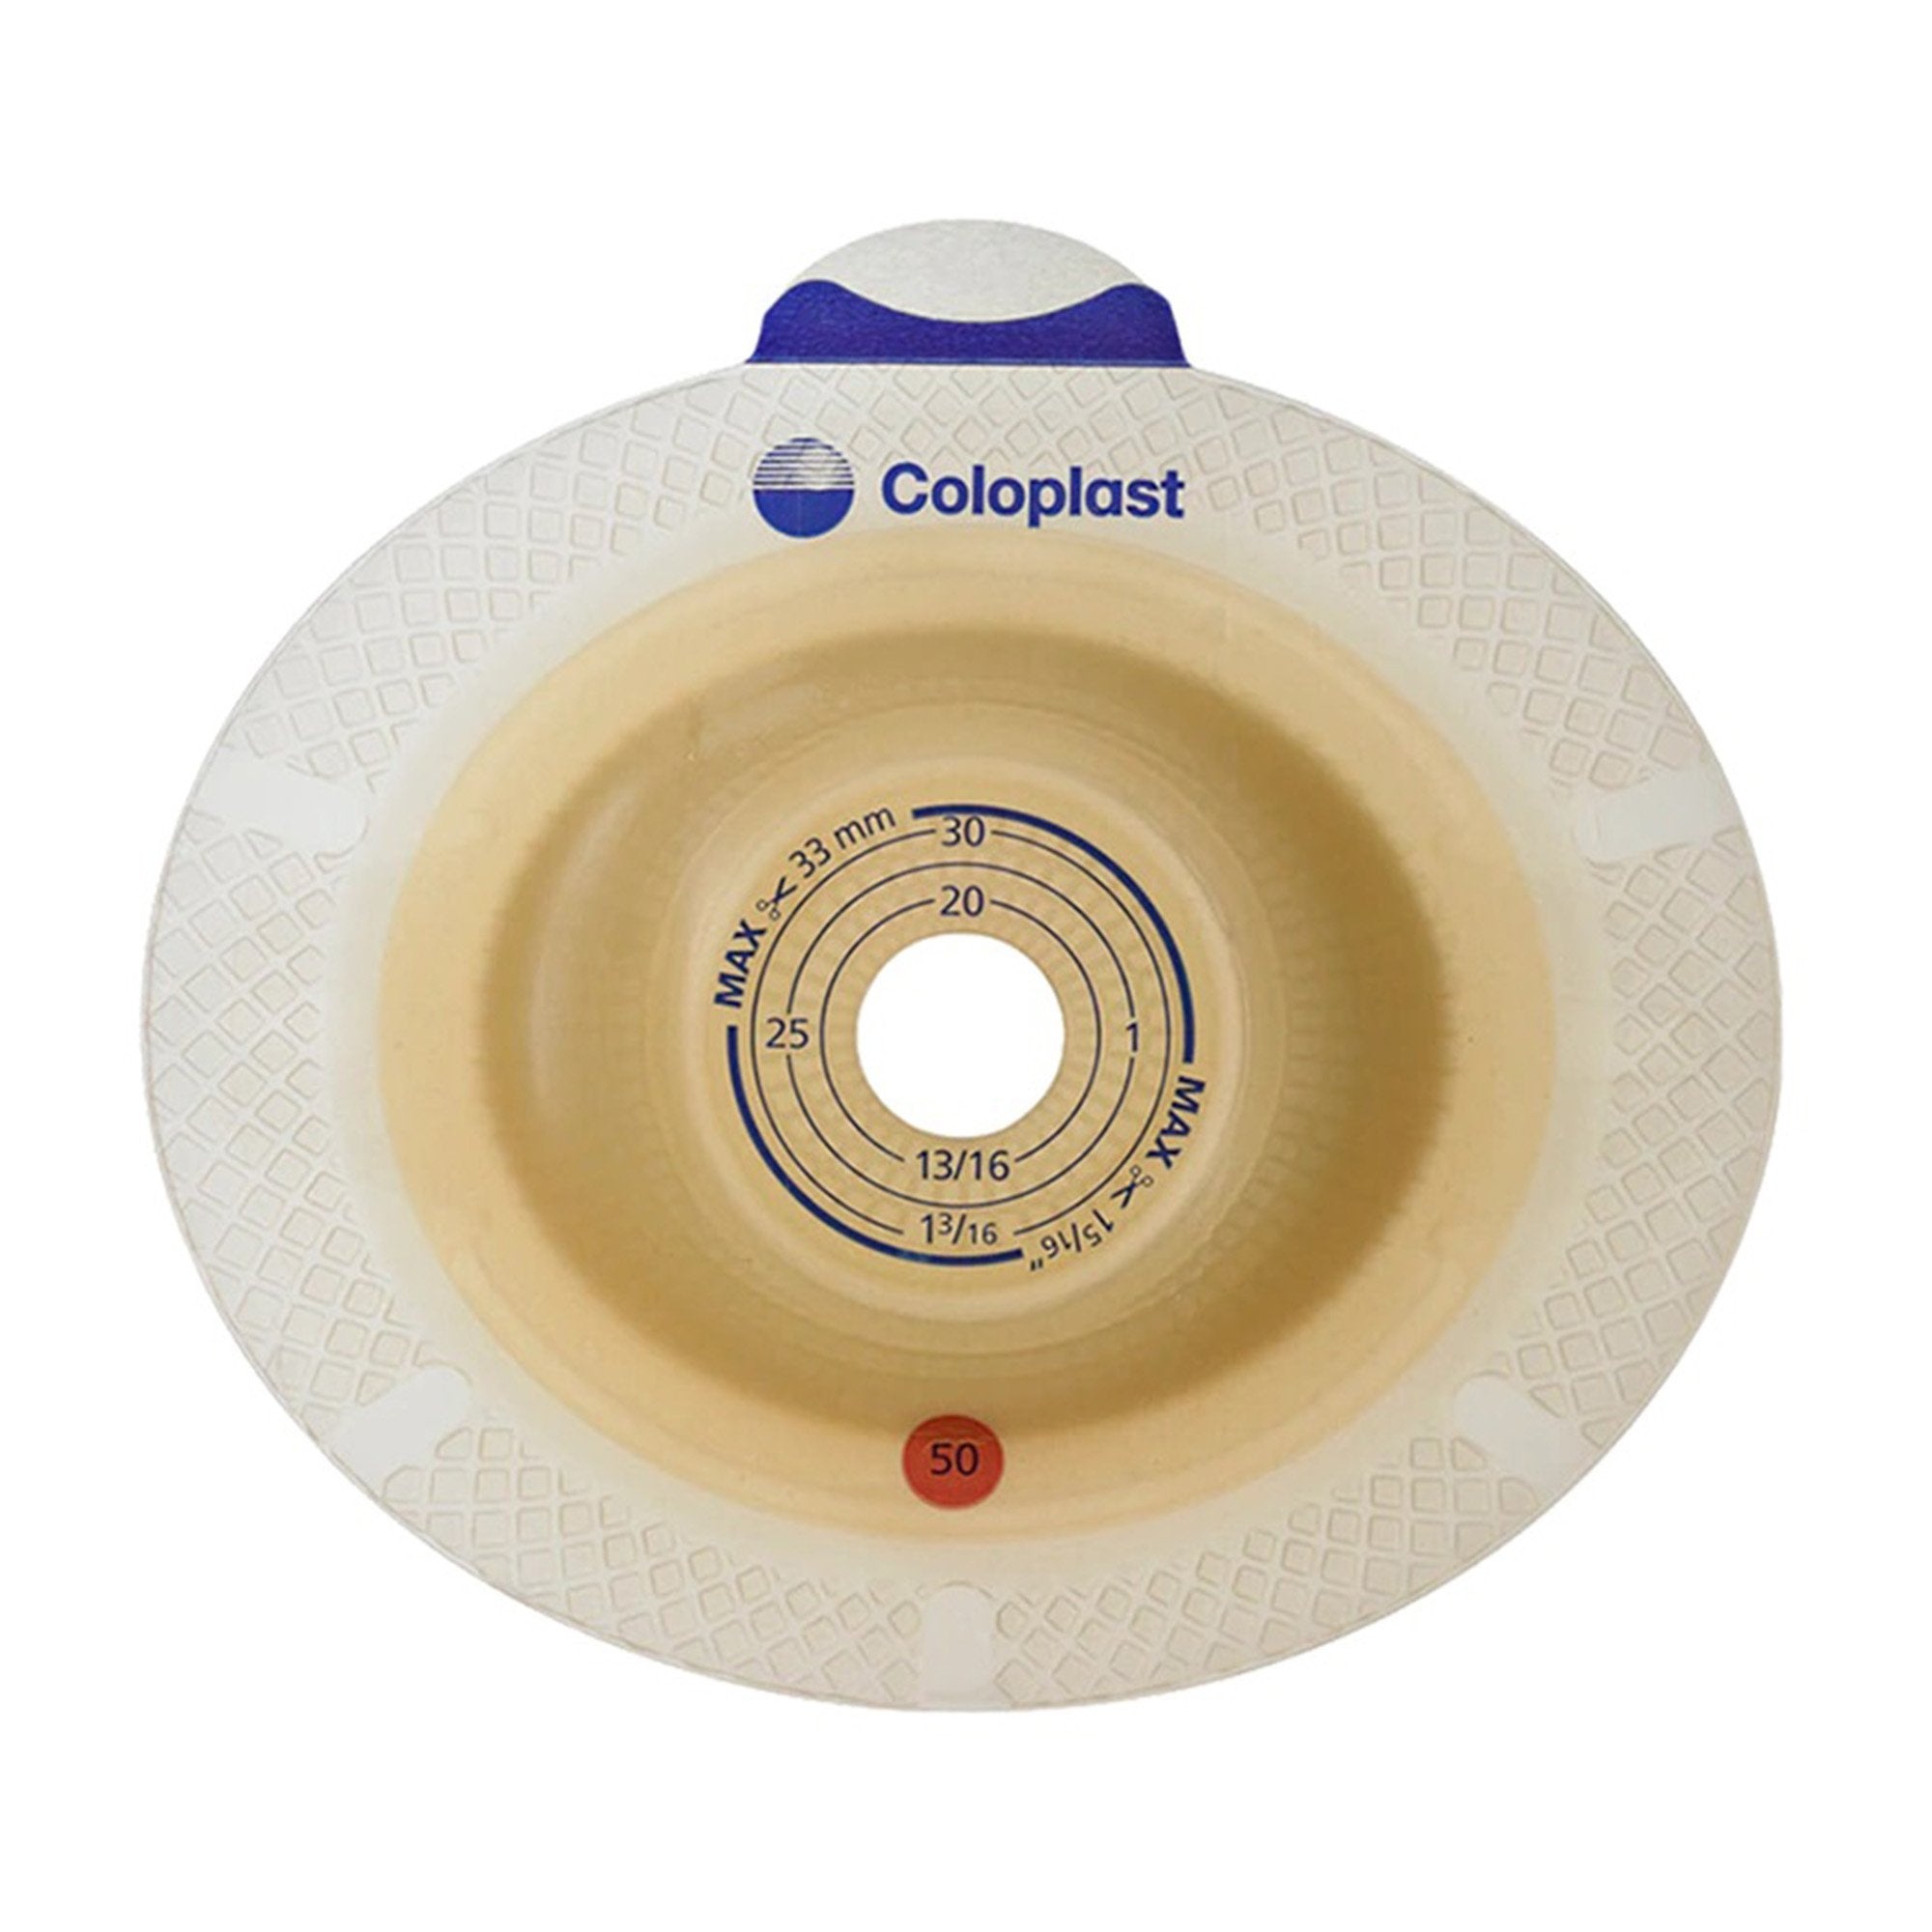
Ostomy Barrier SenSura Flex Xpro Trim to Fit, Extended Wear Double Layer Adhesive 50 mm Flange Red Code System 3/8 to 1-3/4 Inch Opening
Convex light, trim-to-fit barrier for extended wear SenSura® offers the flexible skin barrier with patented double layer technology Offering a unique audible click-lock security ring Belt loops Color match: Red
Brand: McKesson
Category: Business & Industrial > Medical > Medical Supplies > Ostomy Supplies > Skin Barriers